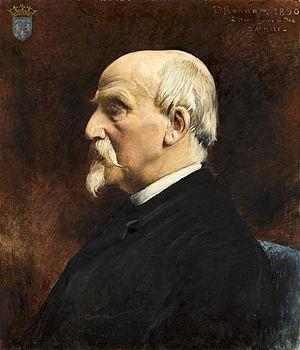
Portrait de Henri-Eugène-Philippe-Emmanuel d’Orléans, le duc d'Aumale
Cet article présente la liste des membres de l'Académie française, rangée par ordre chronologique de leur élection à chaque fauteuil. Cette liste est précédée d'une liste réduite portant uniquement sur les membres actuels et présentée successivement selon quatre modes de rangement : par ordre alphabétique, par numéro de fauteuil, par date d'élection et par date de naissance.
Henri d’Orléans, duc d’Aumale, né le 16 janvier 1822 à Paris et mort le 7 mai 1897 à Giardinello, prince du sang de la maison d’Orléans, fils du roi Louis-Philippe, est un militaire et un homme politique français, qui a notamment été gouverneur général de l'Algérie et à ce titre a participé à la reddition d'Abd el-Kader en décembre 1847.
La rue d’Aumale est une rue du 9ᵉ arrondissement de Paris.
Les élections législatives de 1871 ont eu lieu le 8 février. Elles ont élu l'Assemblée nationale, chambre unique du parlement français en application de la convention d'armistice signée entre la France et l'Empire allemand le 28 janvier.